Paris Métro

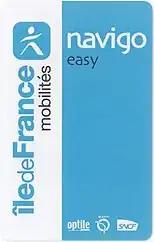
Navigo Easy

In October 1998, the current day Line 14 was inaugurated on its central trunk (from Saint-Lazare to Bibliothèque François Mitterrand stations). It was the first fully new Métro line in 63 years. Known during its conception as "Météor" (MÉTro Est-Ouest Rapide), it was the first of the now three fully automatic lines within the network, along with Lines 1 and 4. It was also the first line of the Parisian network to feature platform screen doors on every station on opening day to prevent suicides and accidents. It was conceived with suburban extension in mind, similar to the Line 13 extensions built during the 1970s. As a result, most of the stations are at least a kilometre apart. Like the RER lines designed by the RATP, nearly all stations offer connections with multiple Métro lines.